Lord Byng Secondary School

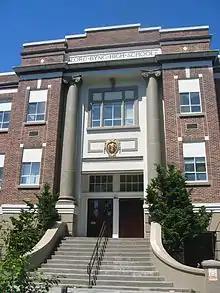
Lord Byng Secondary School

The Byng Arts Mini School is a program for students that places artistic development at the core of the high school experience through enrichment in the fine arts as well as academics. Traditionally, students have specialized in Visual Arts, Band, Strings, or Theatre, but options have expanded to include Literary Arts, Media Arts, and Choir.